Megami Tensei

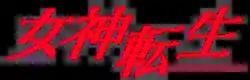

Megami Tensei, marketed internationally as Shin Megami Tensei (formerly "Revelations"), is a Japanese media franchise created by Aya Nishitani, Kouji "Cozy" Okada, Ginichiro Suzuki, and Kazunari Suzuki. Primarily developed and published by Atlus, and owned by Sega, the franchise consists of multiple subseries and covers multiple role-playing video game genres including tactical role-playing, action role-playing, and massively multiplayer online role-playing. The first two titles in the series were published by Namco (now Bandai Namco Entertainment), but have been almost always published by Atlus in Japan and North America since the release of "Shin Megami Tensei". For Europe, Atlus publishes the games through third-party companies.